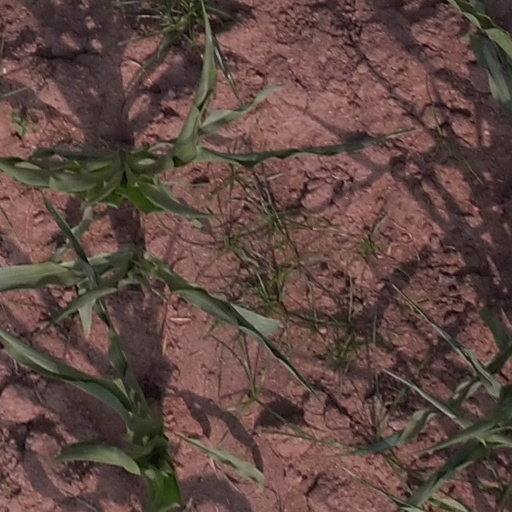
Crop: maize; corn